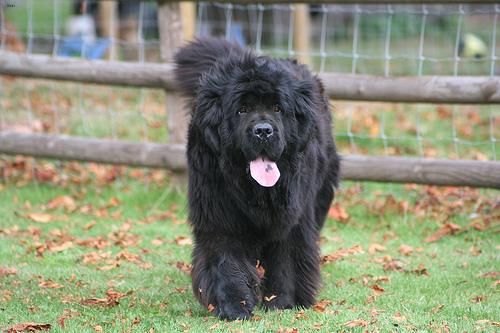
Breed: newfoundland